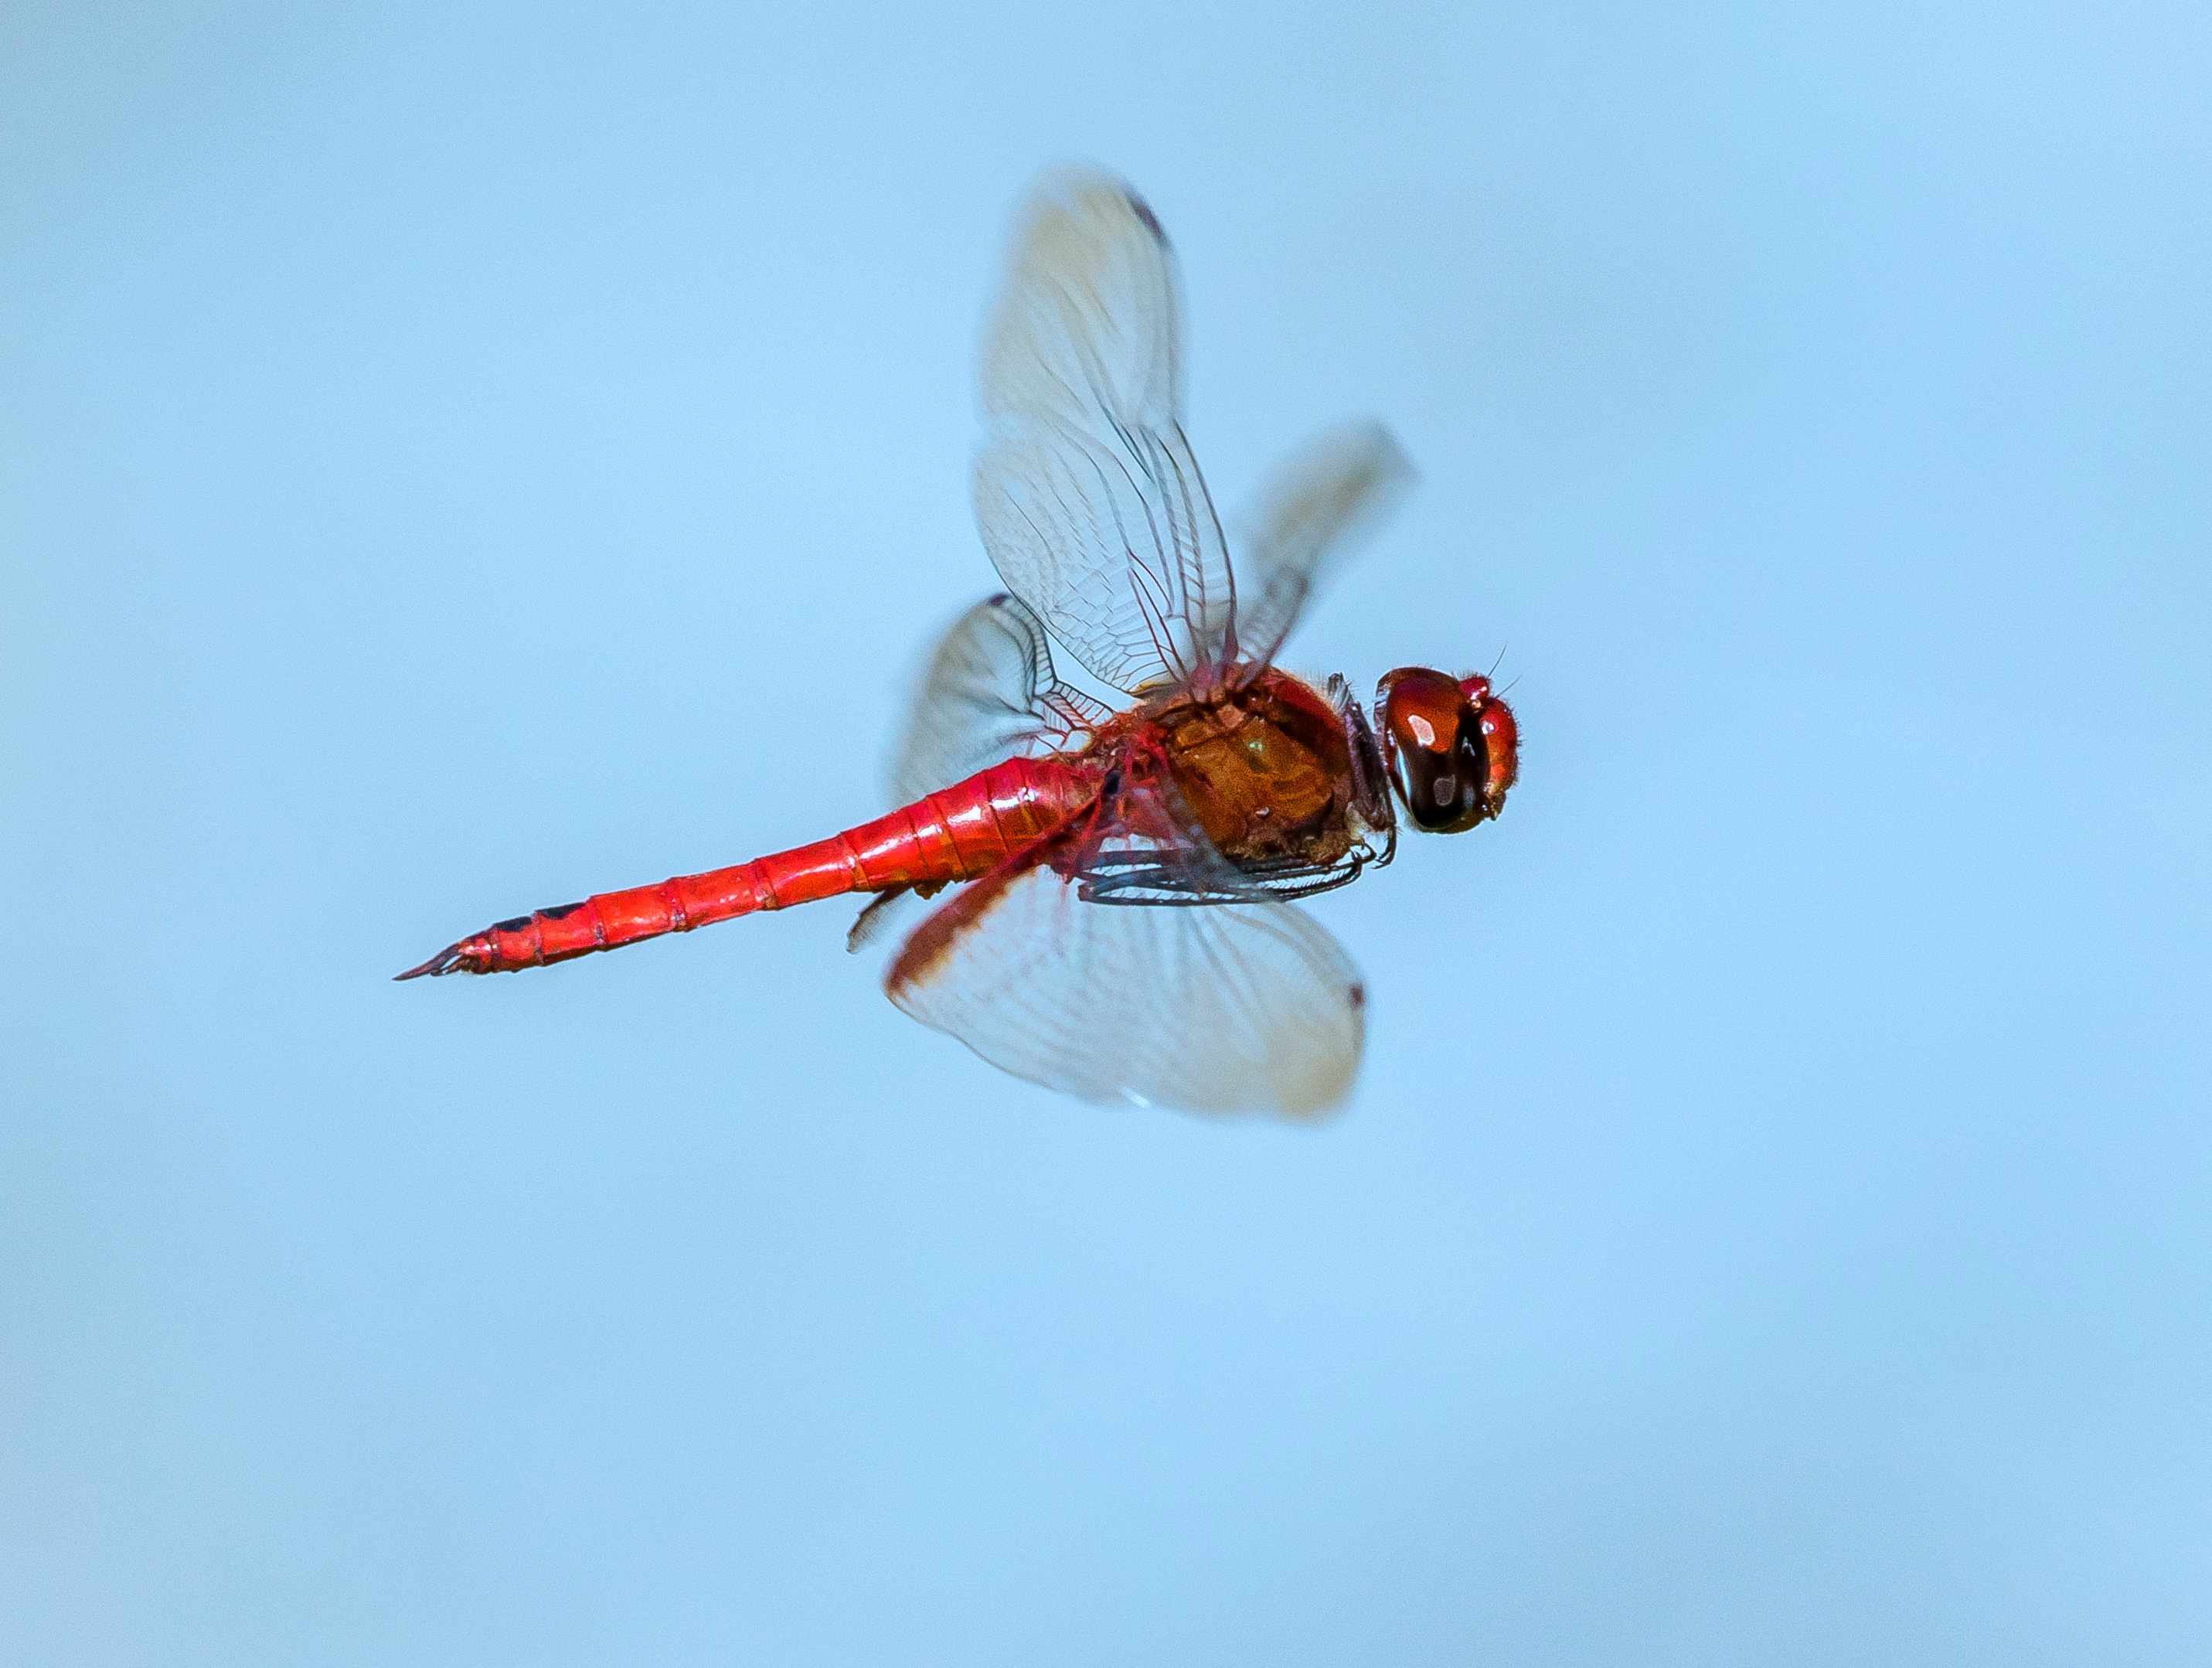
wing, flower, fly, insect, fauna, invertebrate, close up, dragonfly, macro photography, arthropod, dragonflies and damseflies